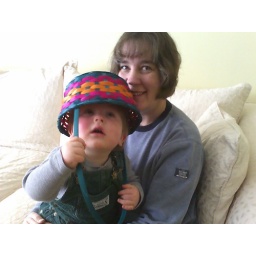
Orion in Easter basket hat